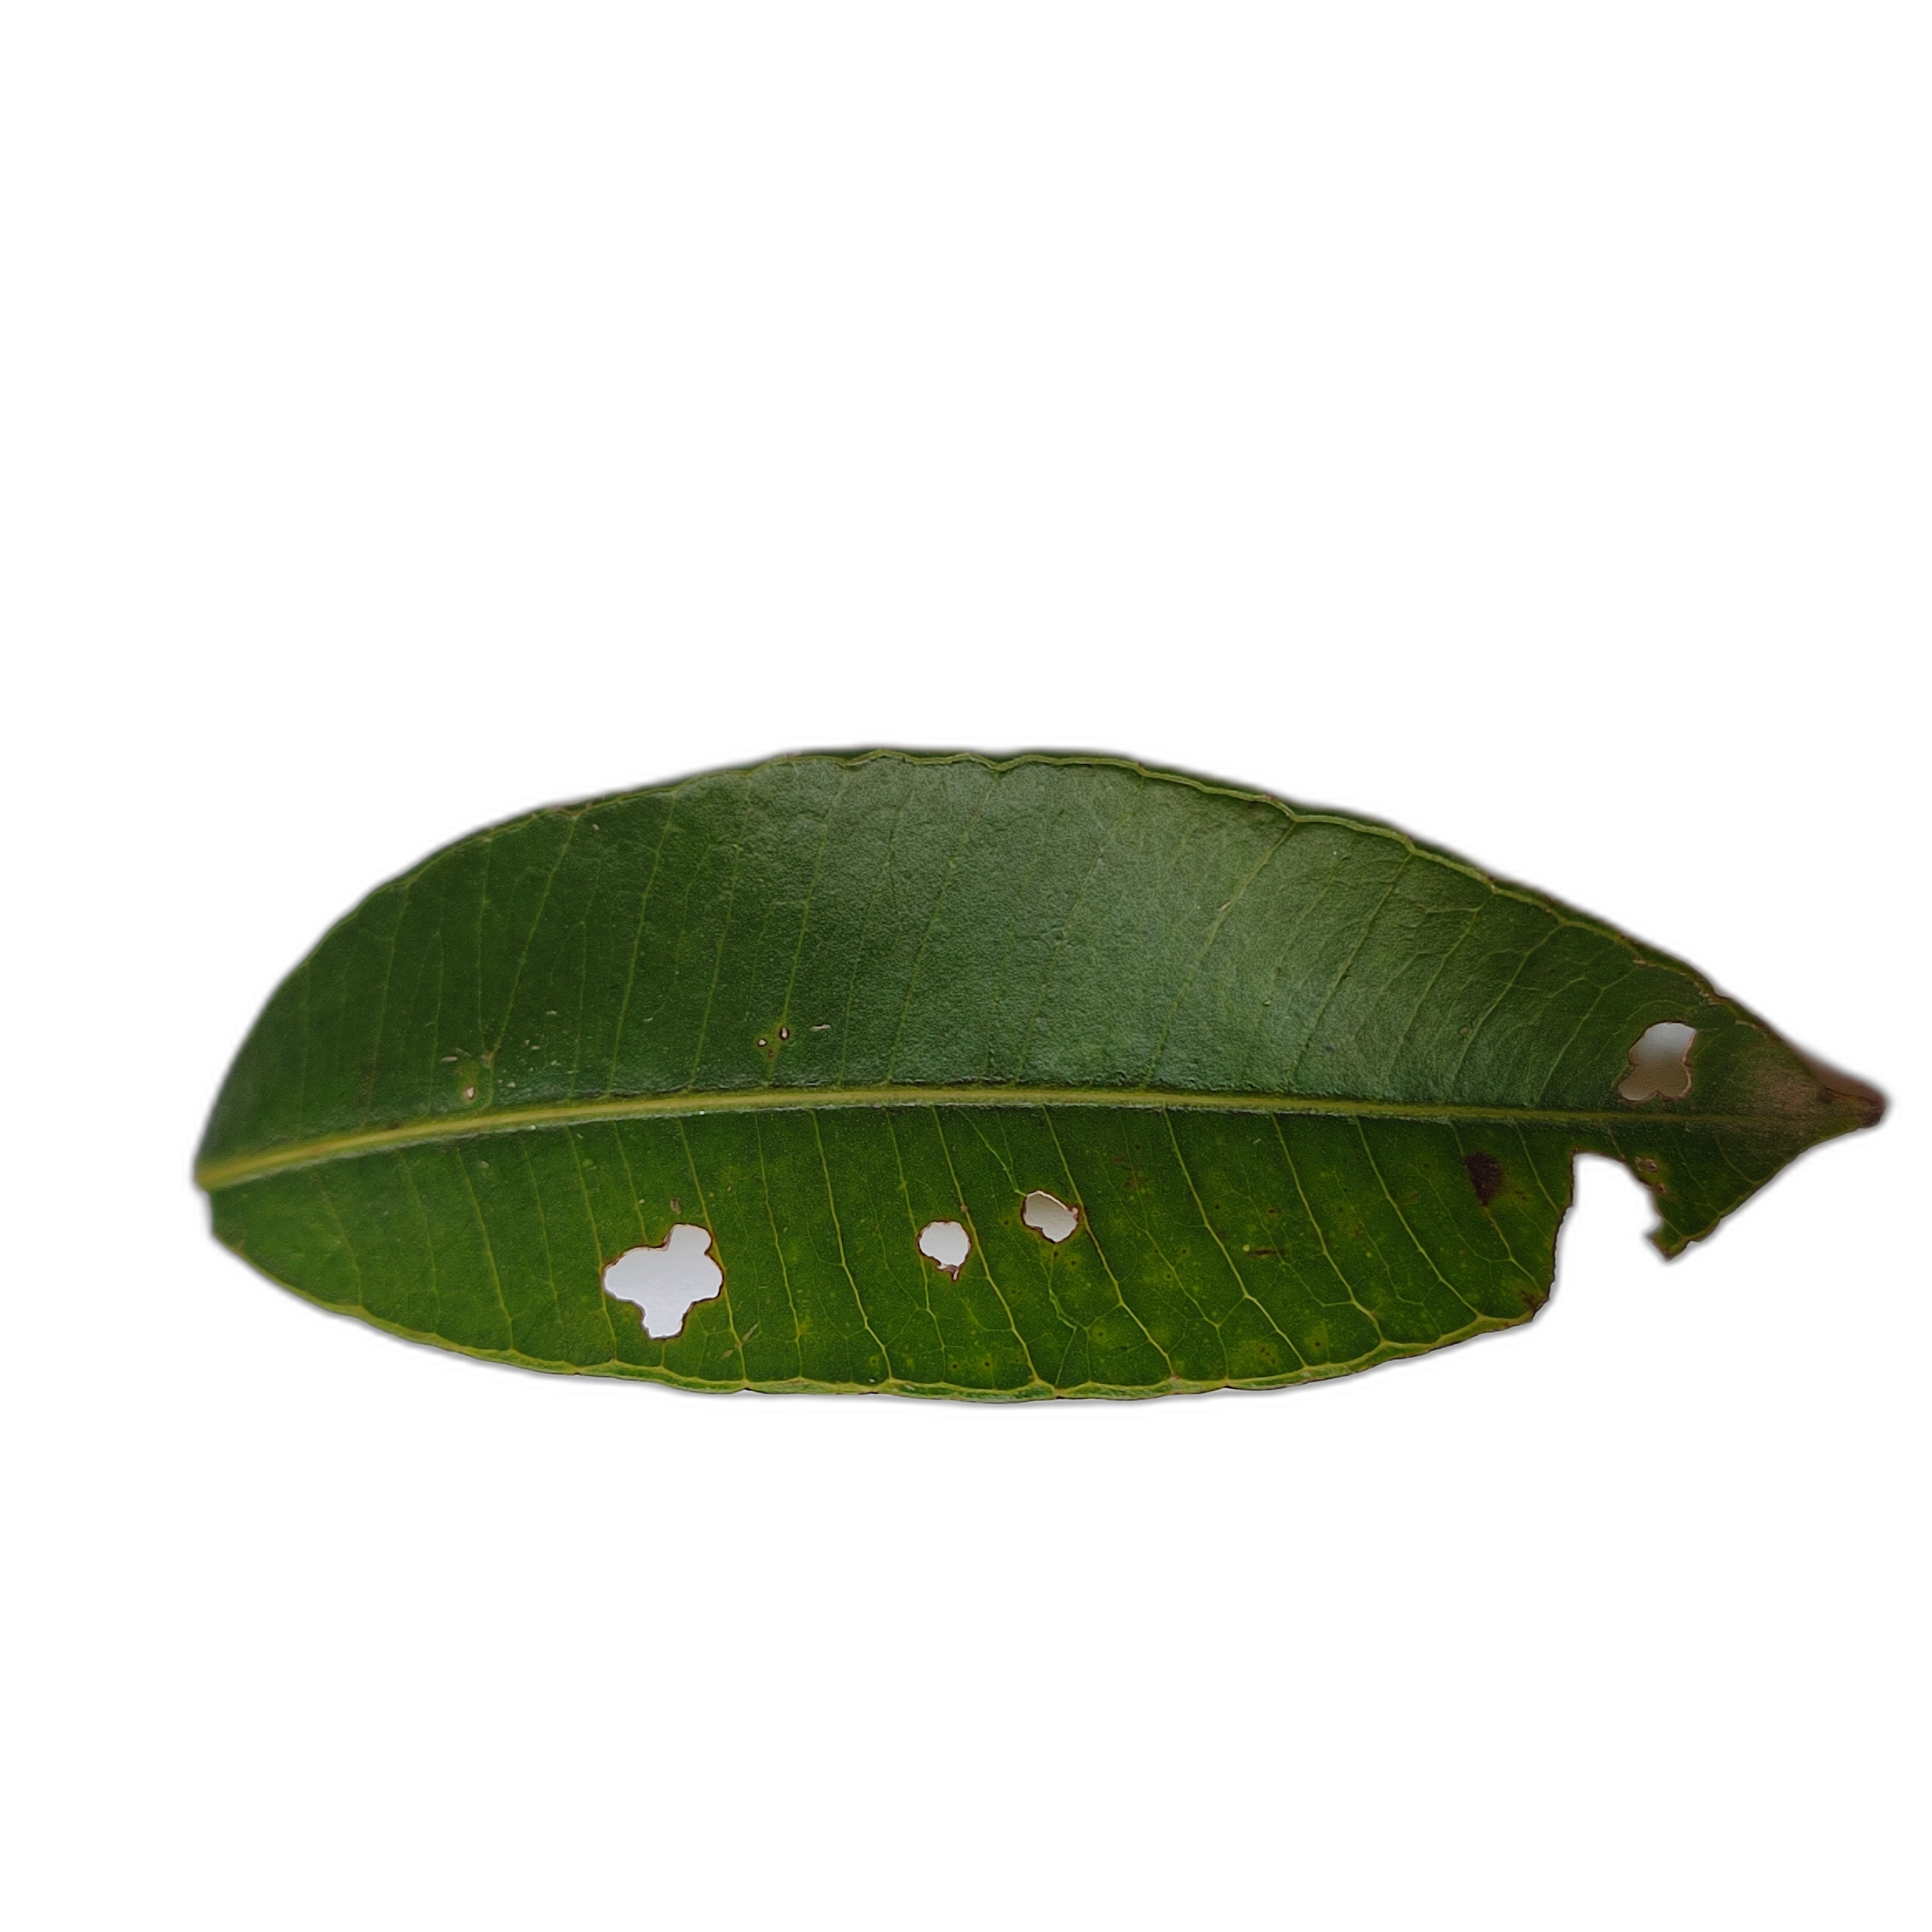
Label: not_healthy